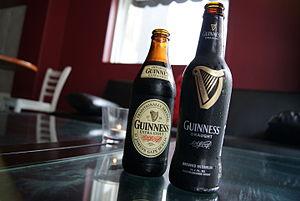
Guinness est une marque de bière ainsi qu'une brasserie irlandaise. Fondée en 1759, celle-ci est devenue une entreprise de taille mondiale avec l'acquisition en 1986 de Distillers Company, un groupe écossais possédant notamment les marques de whiskies Johnnie Walker, Ballantine's ou Chivas Regal. Guinness PLC a disparu en 1997, date de la création de l'entreprise Diageo PLC par fusion-acquisition avec Grand Metropolitan.